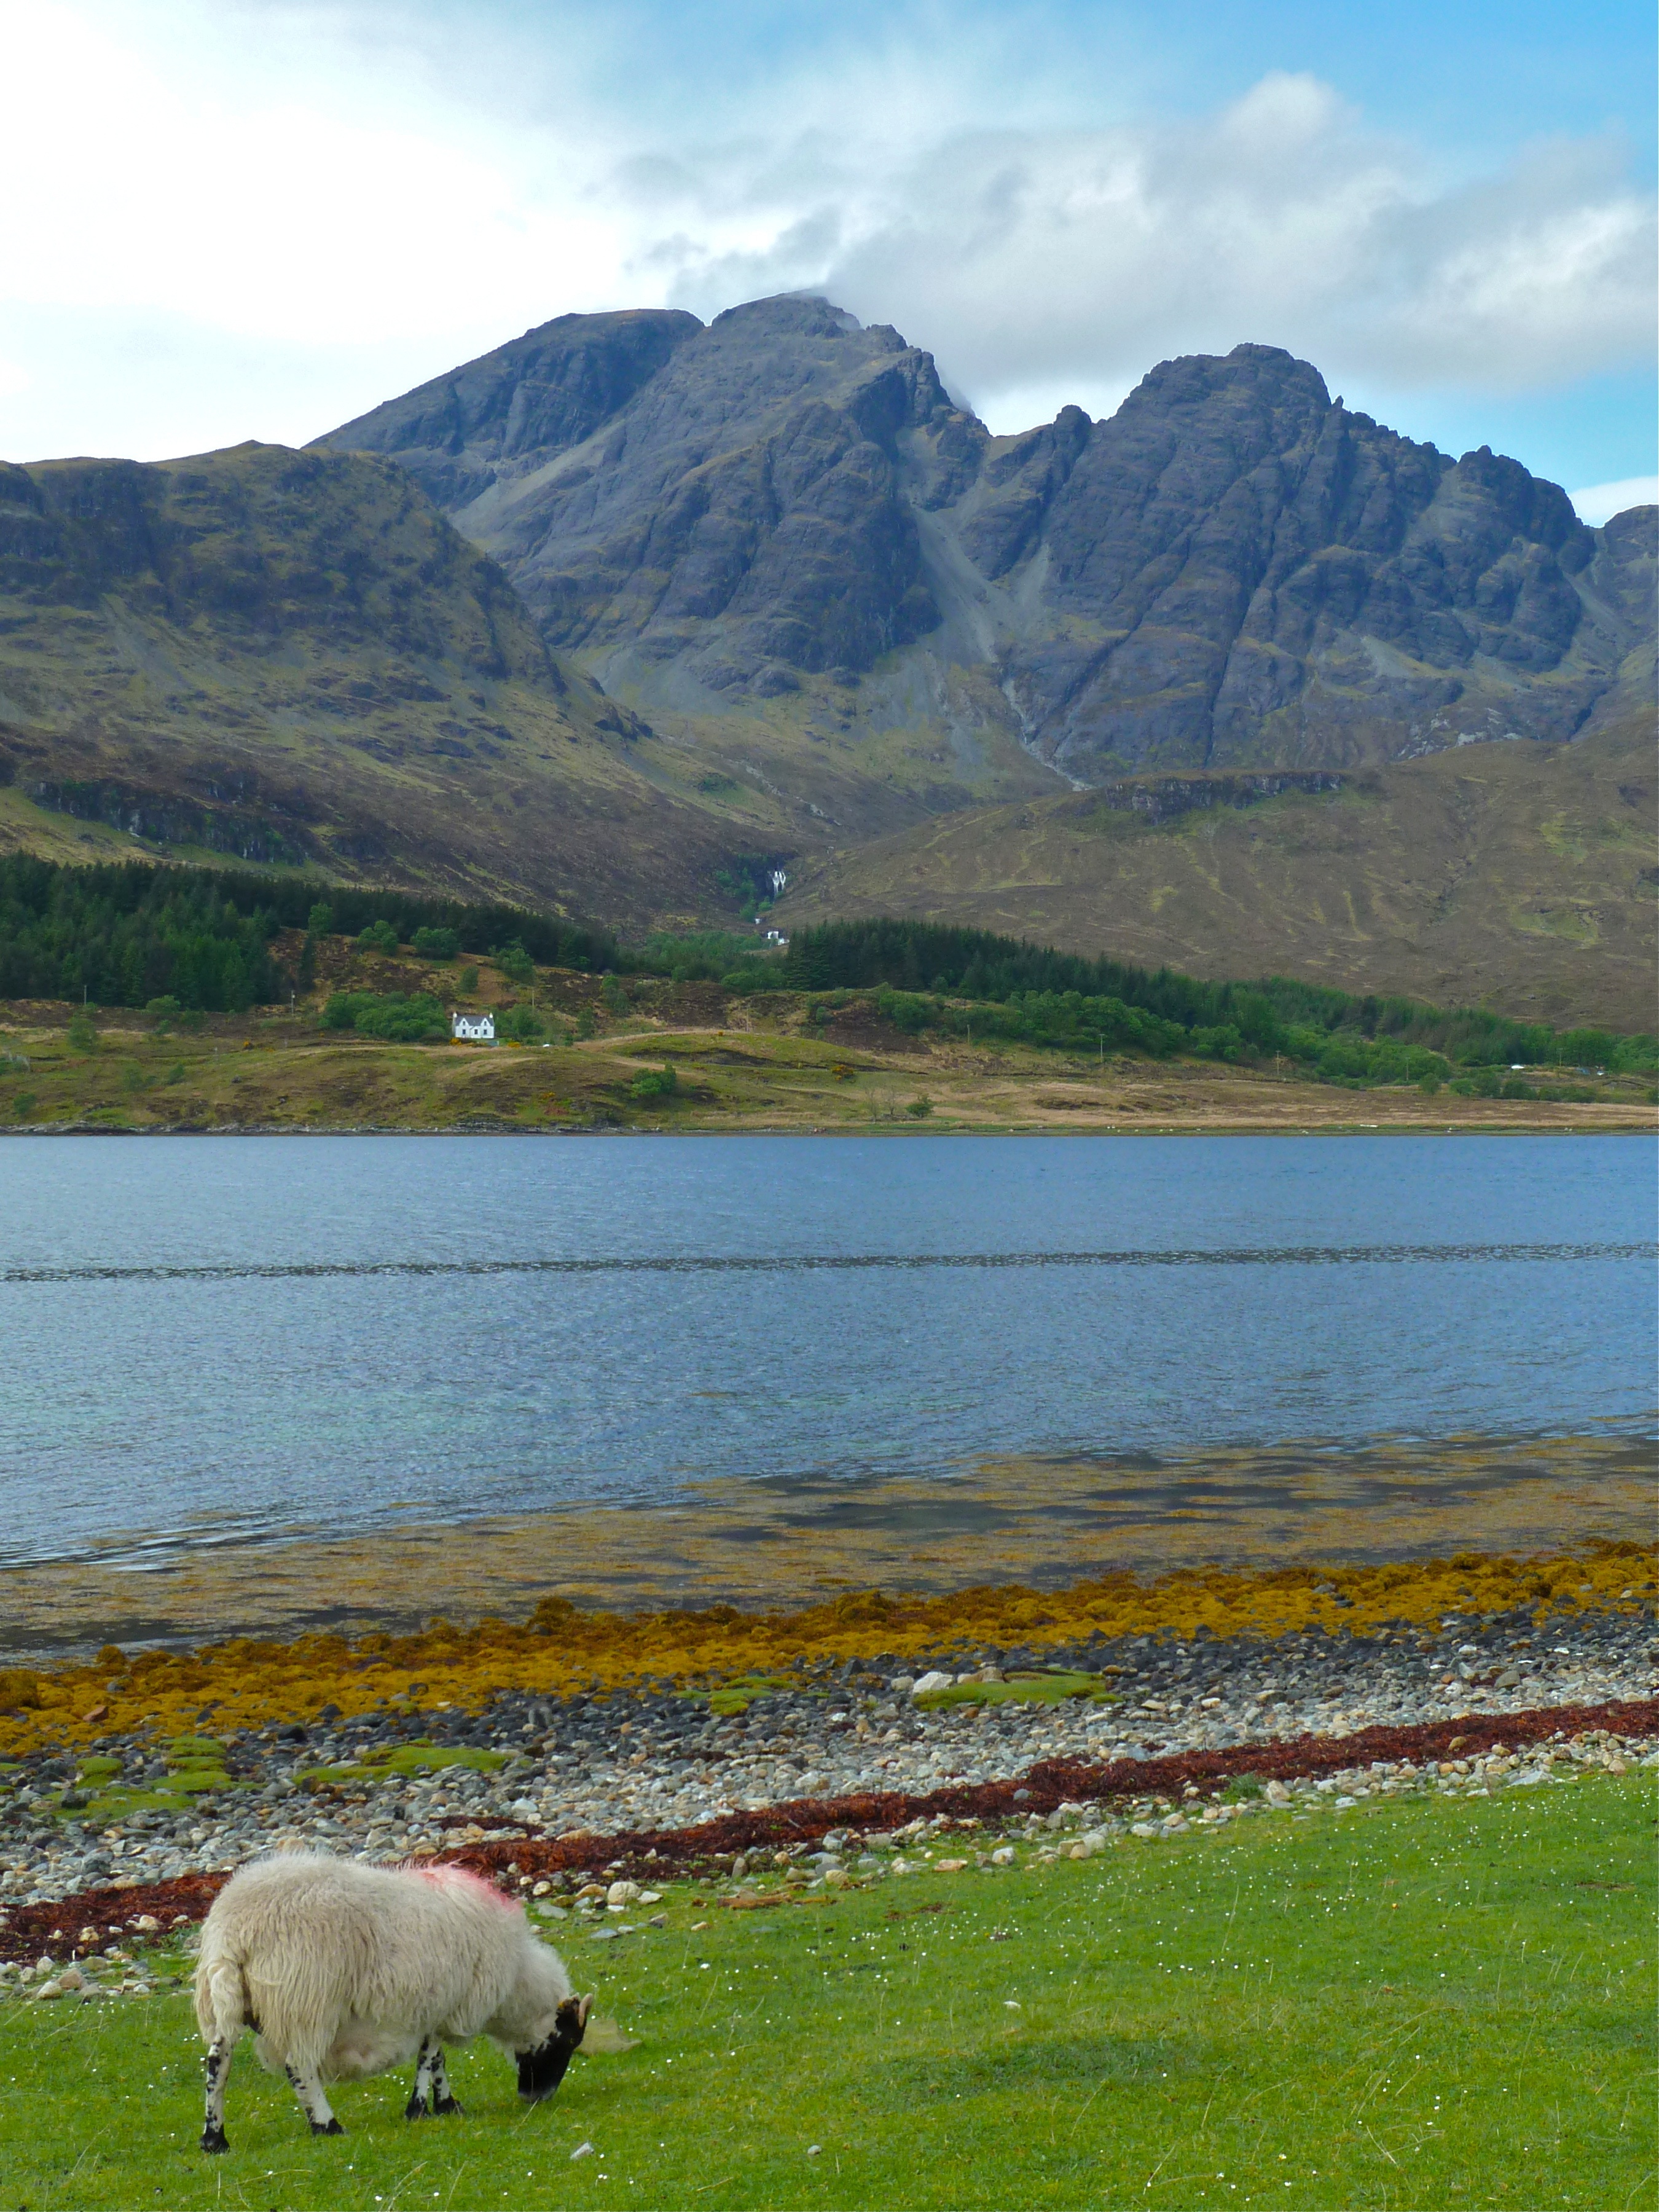
landscape, nature, grass, wilderness, mountain, sky, meadow, hill, lake, mountain range, summer, spring, green, color, pasture, sheep, natural, fresh, fjord, reservoir, colorful, highland, grassy, sunny, background, alps, grassland, picturesque, plateau, details, postcard, beautiful, detail, fell, vibrant, pure, loch, skye, rural area, mountainous landforms